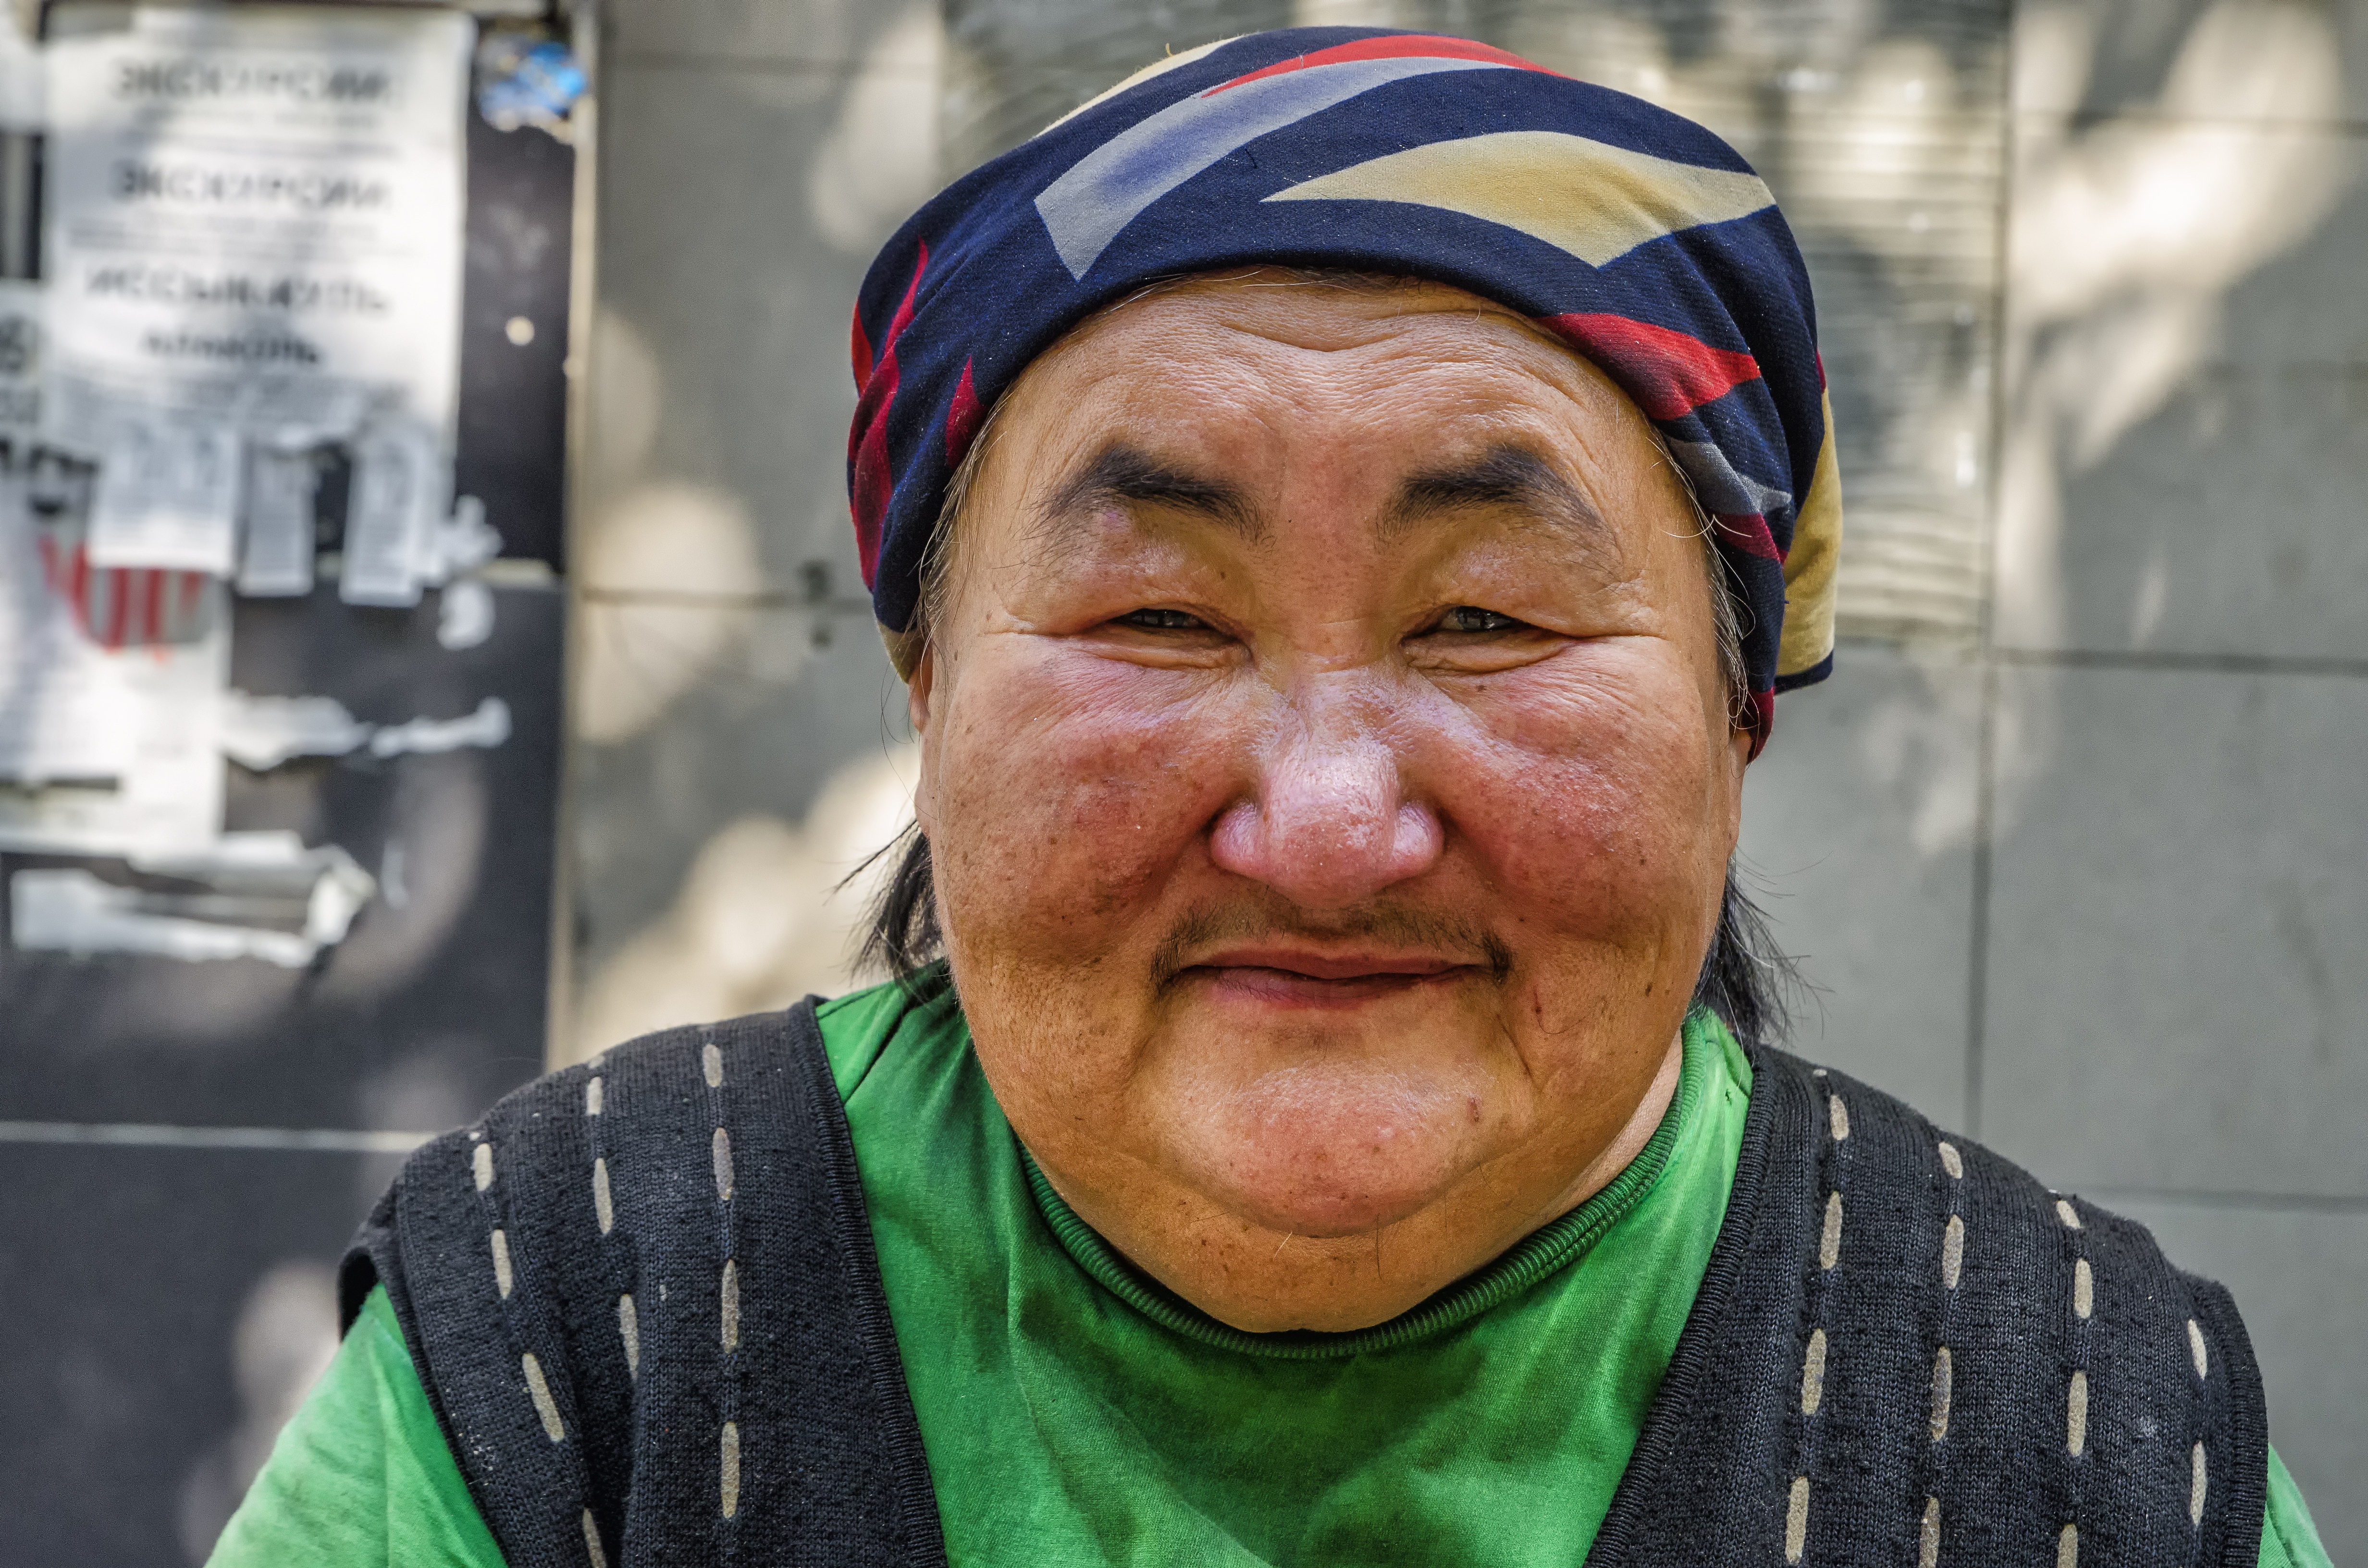
man, person, people, woman, portrait, asia, human, face, head, moustache, senior, jockey, laborer, facial hair